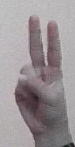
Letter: taa